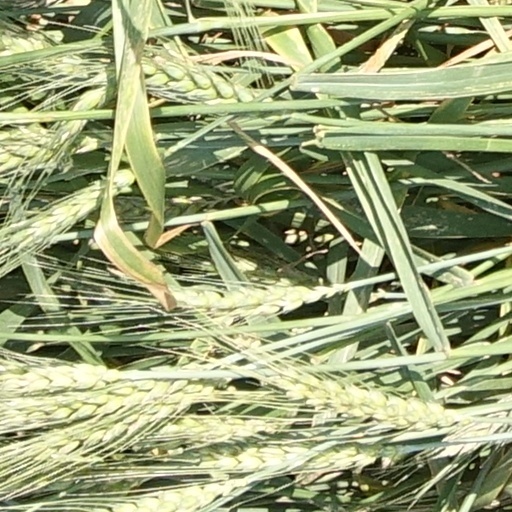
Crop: wheat